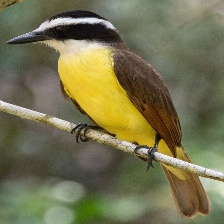
Species: GREAT KISKADEE
Scientific name: PITANGUS SULPHURATUS